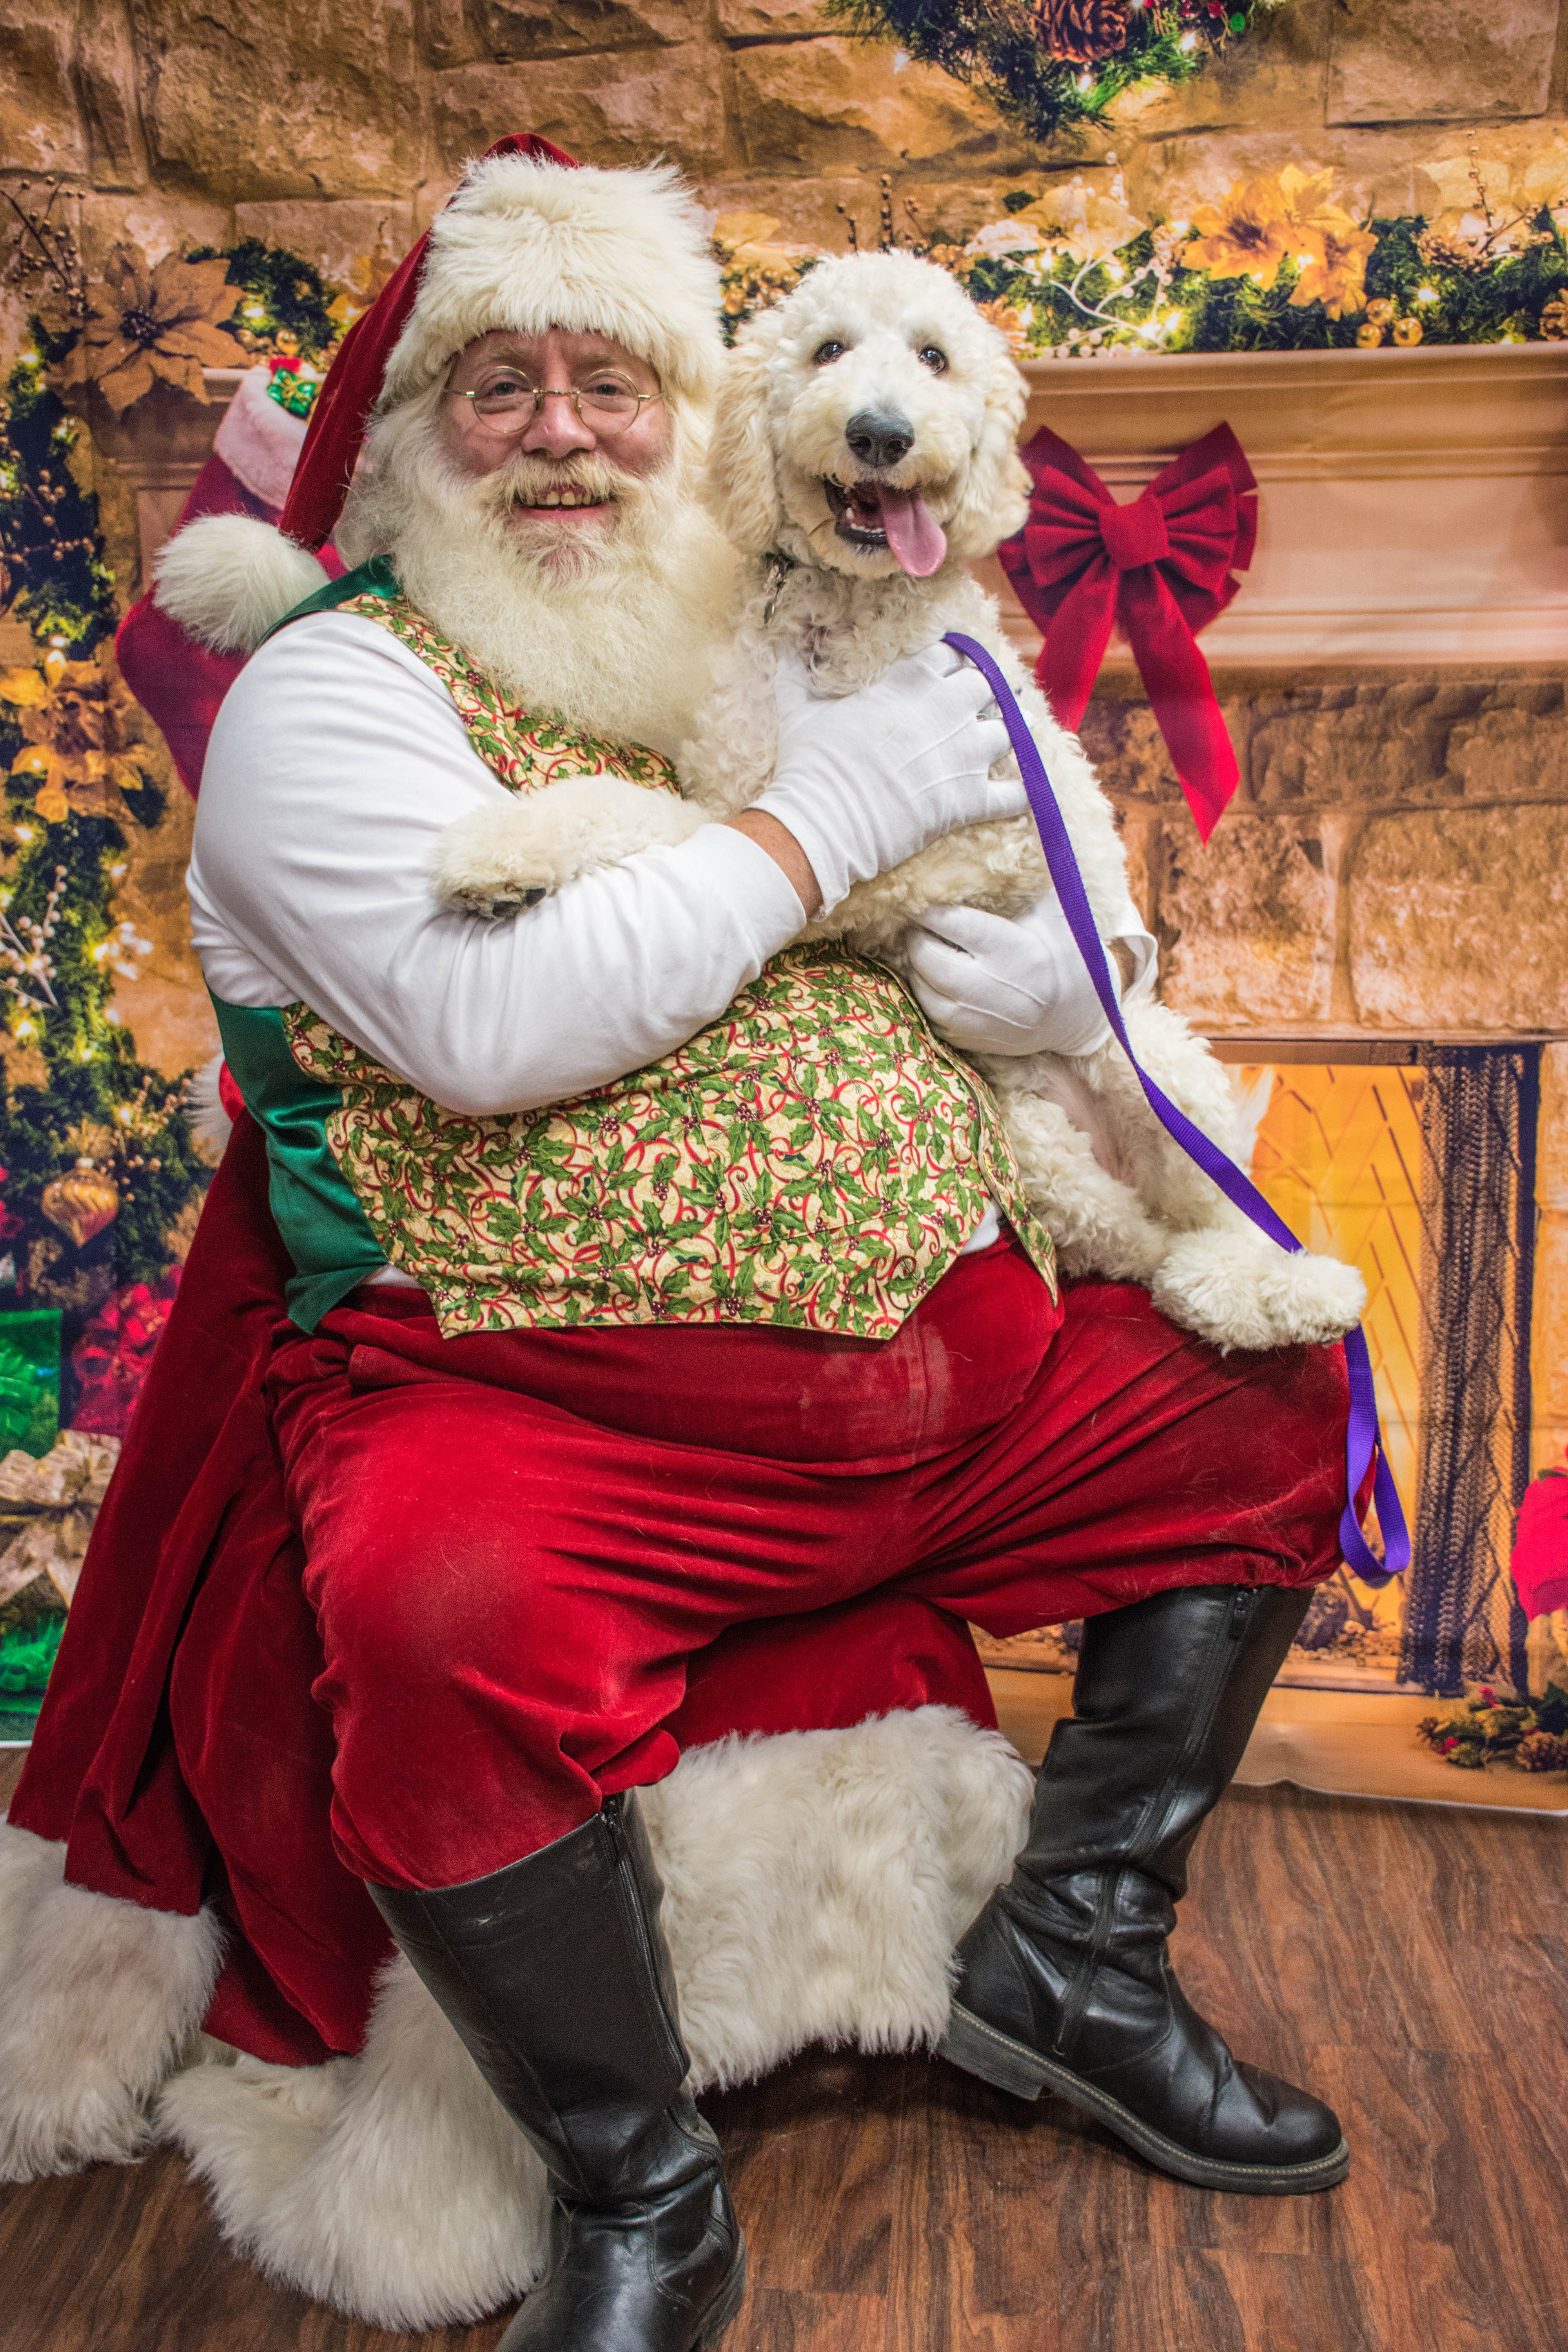
dogs, santa, love, christmas, santa claus, fictional character, canidae, costume, sporting group, holiday, event, christmas eve, tradition, beard, fur, fawn